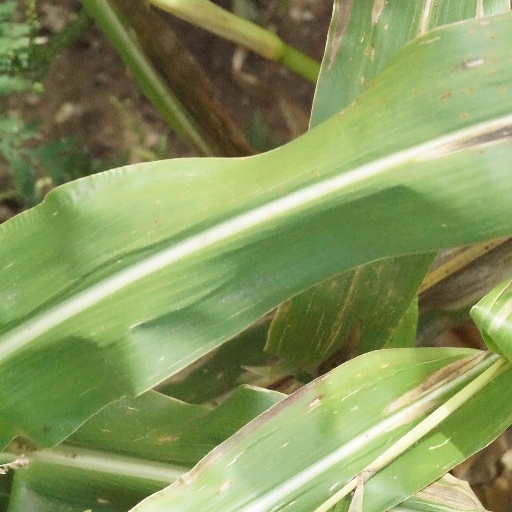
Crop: maize; corn